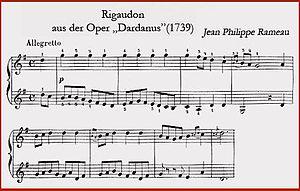
Le rigaudon ou rigodon est une danse traditionnelle de Provence, du Dauphiné et du Québec à deux temps et plutôt vive.